Barrett v. United States (1898)

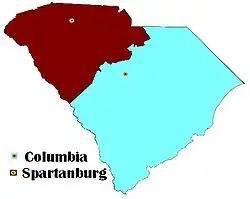
Barrett was tried in Columbia, asserted to be in the Eastern District of South Carolina (in blue), for crimes committed in Spartanburg, asserted to be in the Western District of South Carolina (in red).

Barrett appealed, asserting that the trial was unconstitutional. The Vicinage Clause of the Sixth Amendment states that "in all criminal prosecutions, the accused shall enjoy the right to a speedy and public trial, by an impartial jury of the State and district wherein the crime shall have been committed, which district shall have been previously ascertained by law".